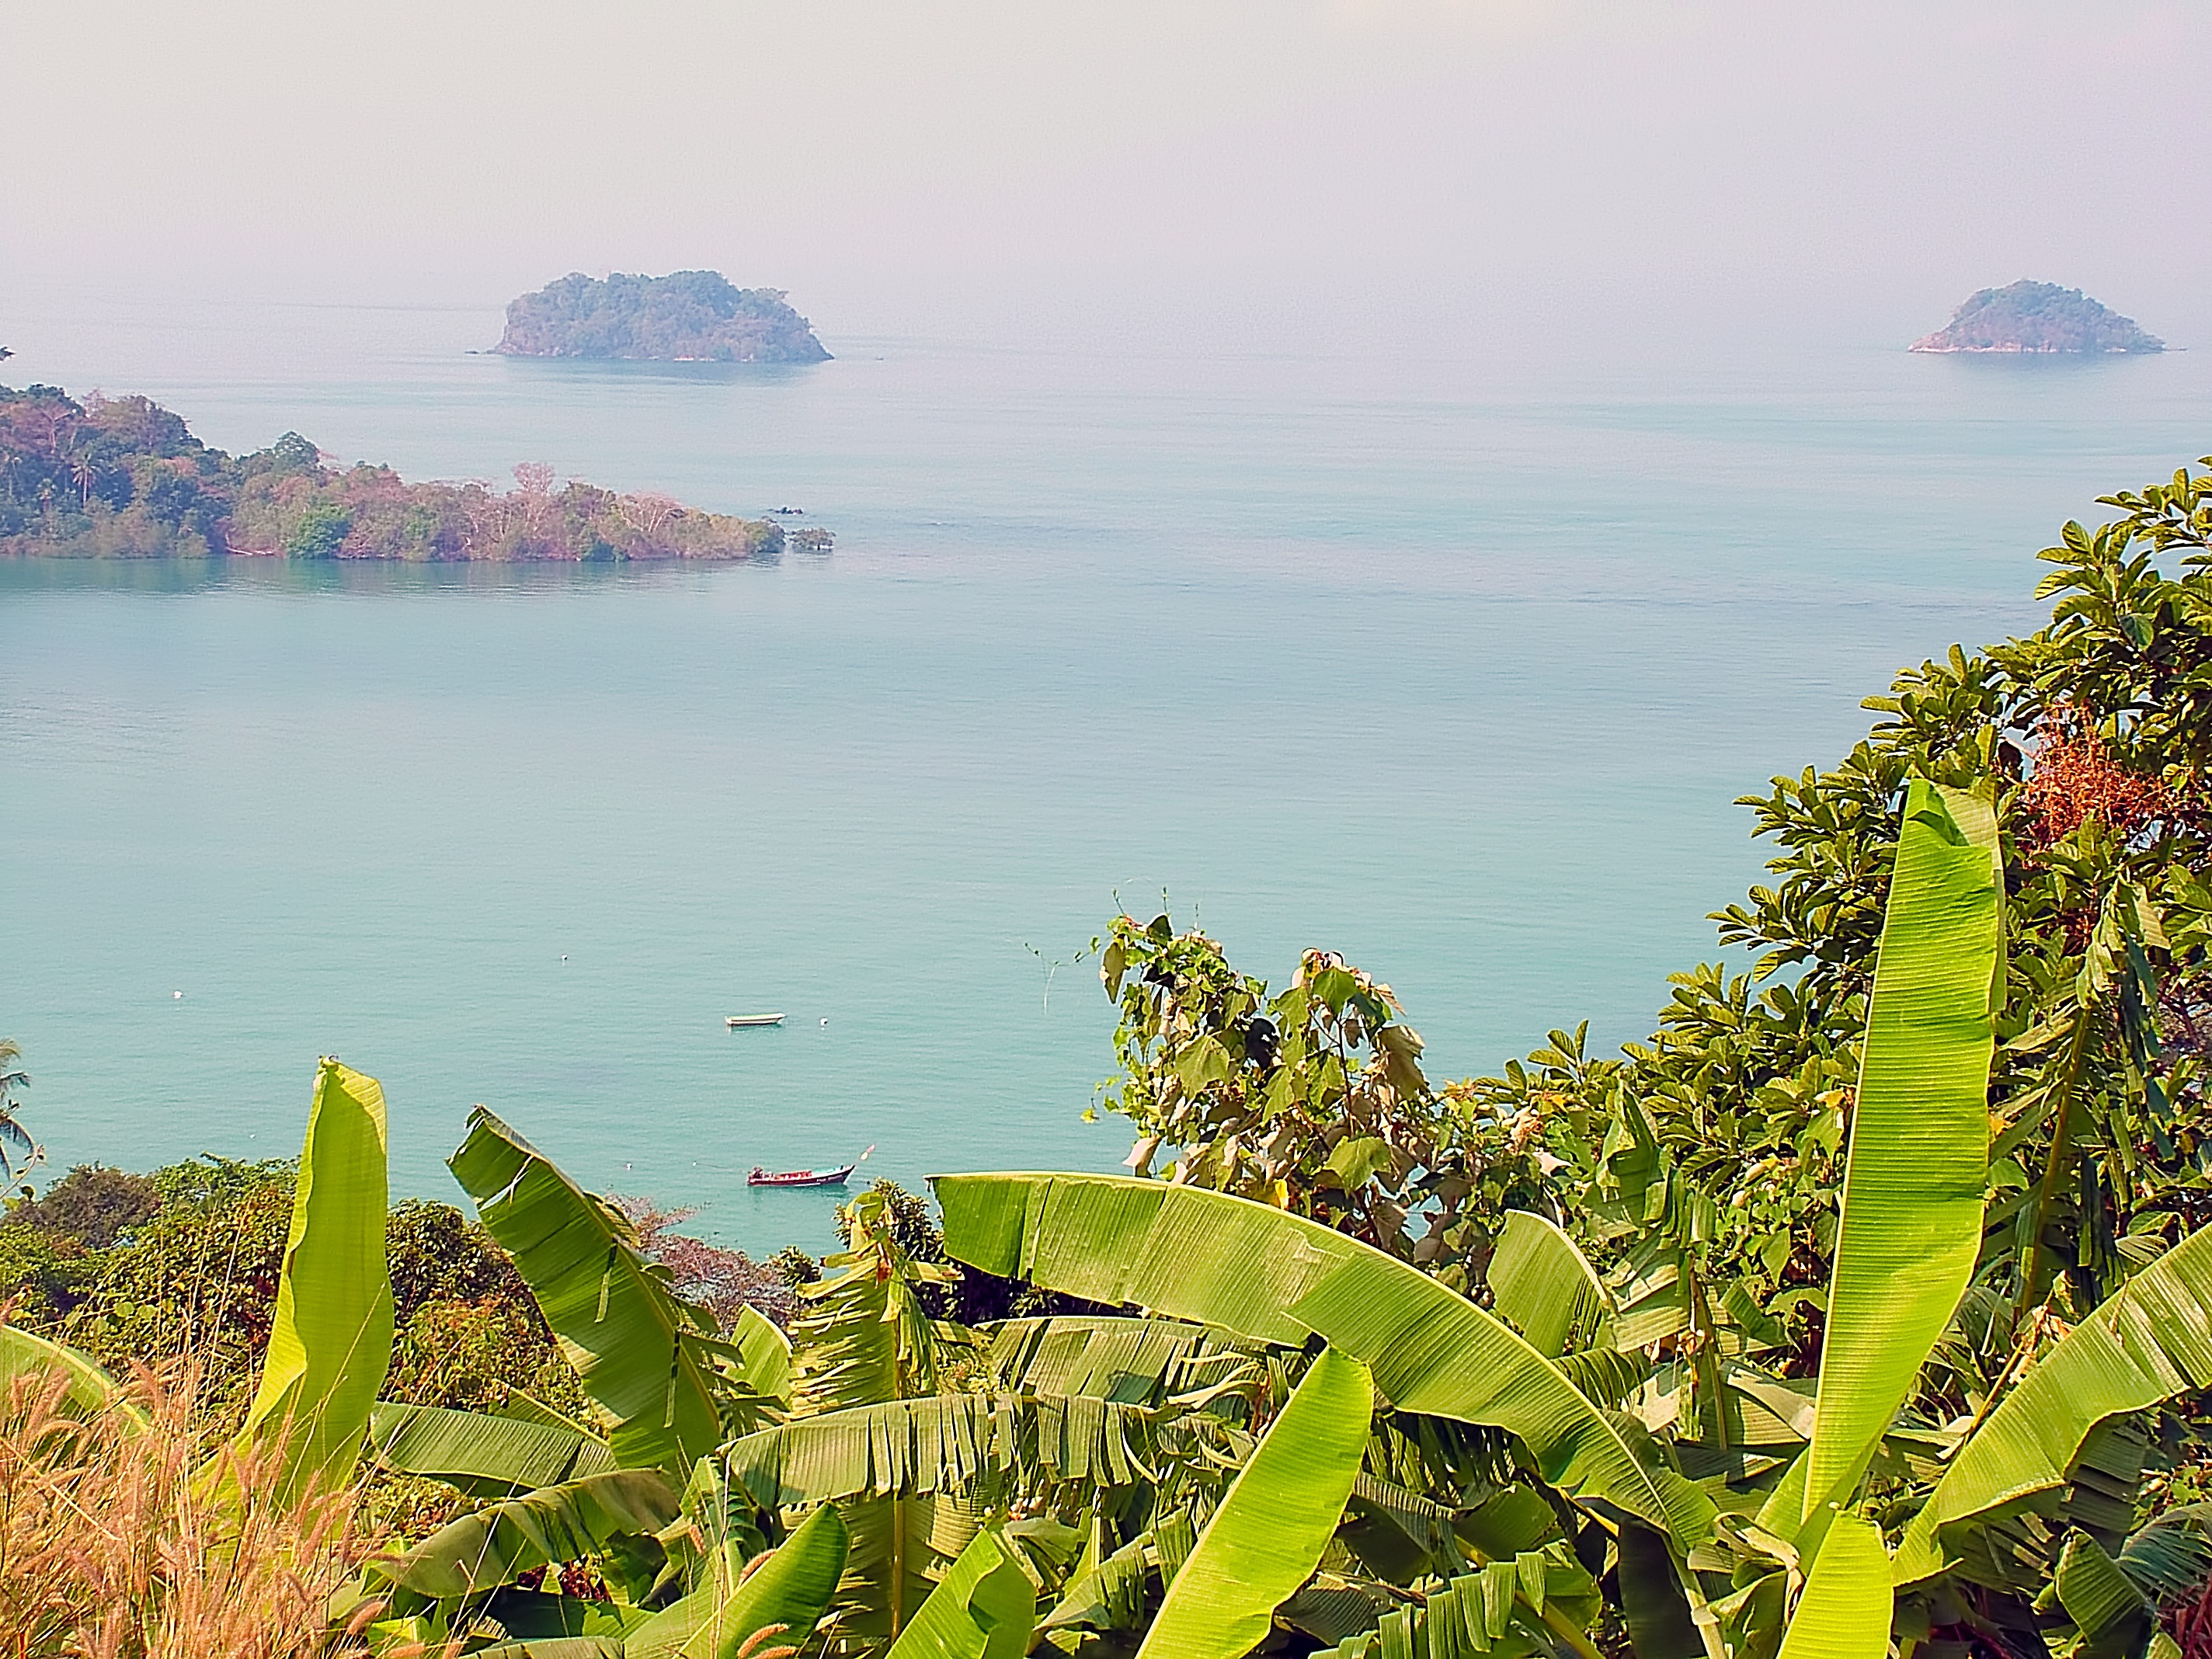
beach, landscape, sea, coast, water, ocean, boat, leaf, hill, shore, flower, lake, bay, island, thailand, plants, body of water, tropics, ko chang